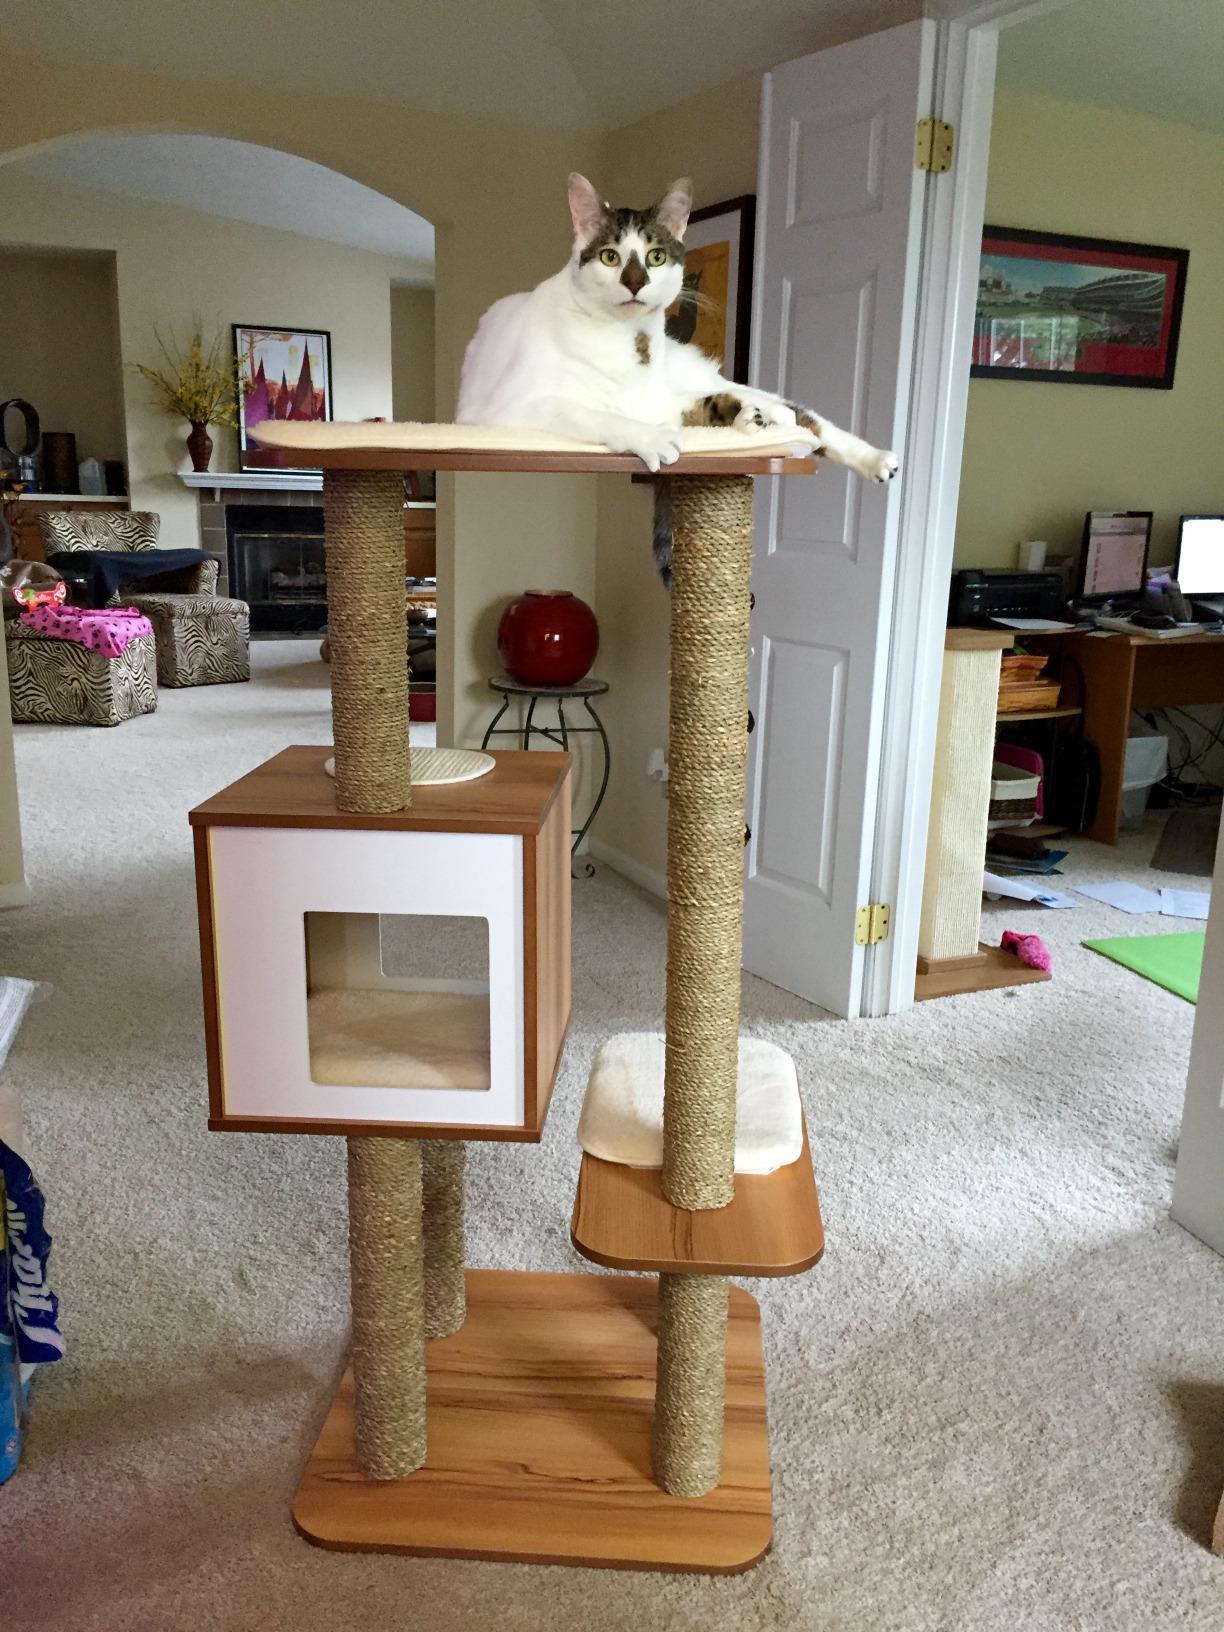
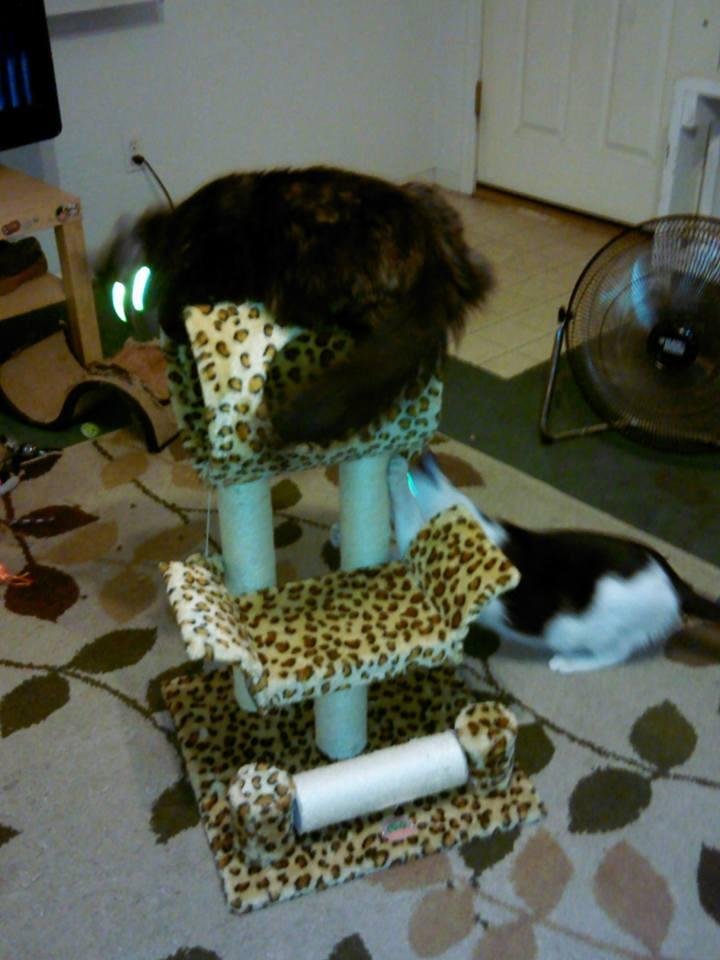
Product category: items_cat tree
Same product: no